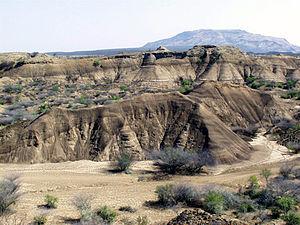
Cet article traite de l’histoire évolutive de la lignée humaine entre 200 000 et 100 000 ans avant le présent.